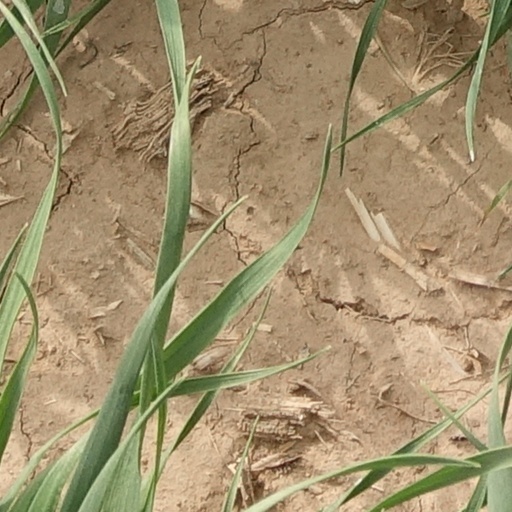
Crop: wheat